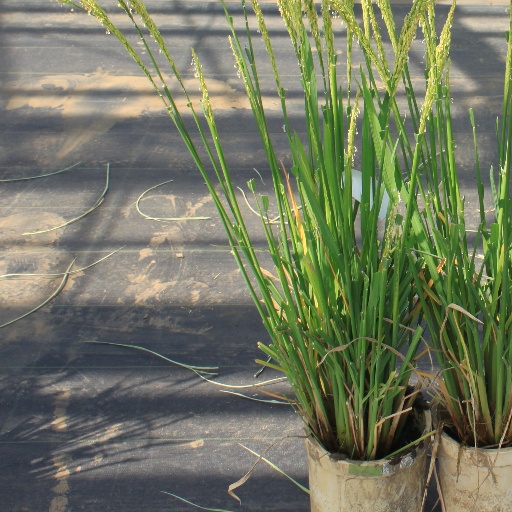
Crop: rice